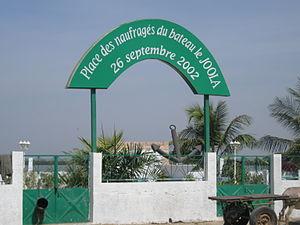
Ziguinchor (Casamance, Sénégal)
Le Joola est le ferry qui assurait la navette entre la capitale sénégalaise et la région naturelle de Casamance. Il sombre le 26 septembre 2002, causant 1 863 morts et disparus selon le bilan officiel. Les associations de familles de victimes évaluent le nombre de morts à plus de 2 000, en toutes hypothèses, plus que le naufrage du Titanic, constituant ainsi l'un des naufrages les plus meurtriers de l'histoire en temps de paix à ce jour. Il n'y a que 65 survivants. Le Joola était conçu pour transporter 536 passagers.
L’histoire du Sénégal – avant l'accession du pays à son indépendance en 1960 – s'inscrit d'abord dans celle d'entités plus larges telles que, successivement, le Sahara, le Soudan, la Sénégambie ou l'Afrique-Occidentale française, avant d'être associée à l'époque contemporaine à celle des États voisins du Sahel africain.